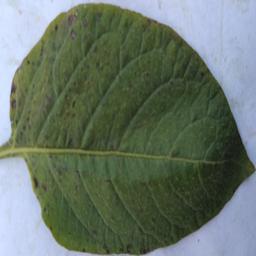
Etiqueta: Tizon_Temprano